The Polyphonic Spree

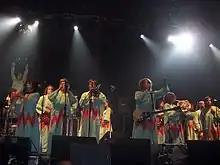
The Polyphonic Spree at the 2005 V Festival

The Polyphonic Spree is an American choral rock band from Dallas, Texas that was formed in 2000 by singer/songwriter Tim DeLaughter. The band's pop and rock songs are augmented by a large vocal choir, and instruments such as flute, trumpet, french horn, trombone, violin, viola, cello, percussion, piano, guitars, bass, drums, electronic keyboards, and EWI.